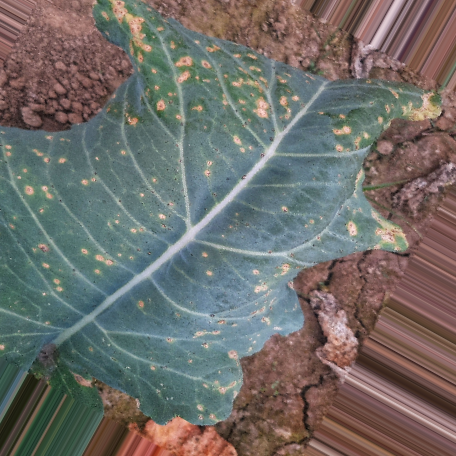
Label: Downy Mildew